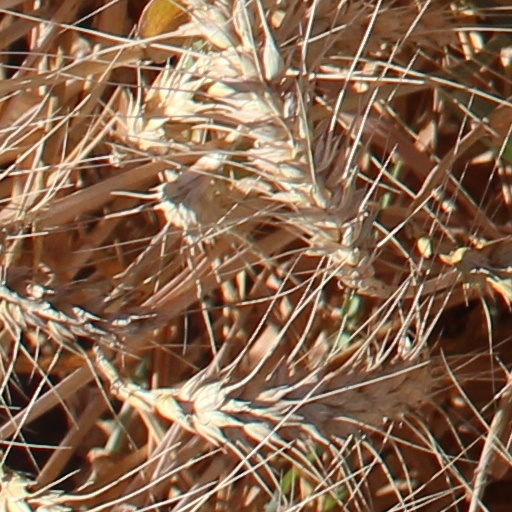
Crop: wheat